1928 New Zealand rugby league season

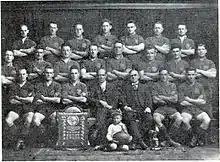
Marist in 1928

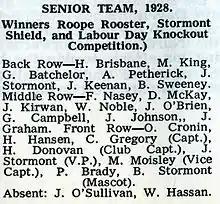

Devonport won the Auckland Rugby League's competition. Marist won the Roope Rooster, Stormont Shield and Labour Day Knockout Competitions. Grafton Athletic won the Norton Cup.